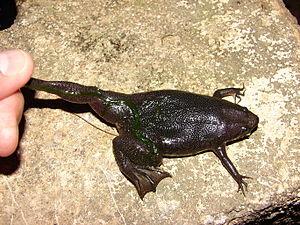
Pipa carvalhoi est une espèce d'amphibiens de la famille des Pipidae, originaire et endémique de l'Est du Brésil.